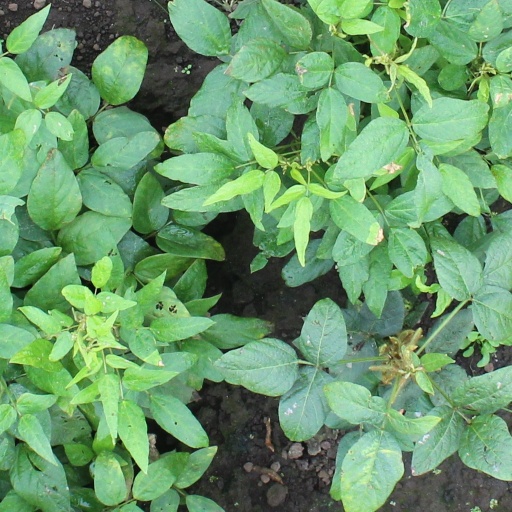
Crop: soybean